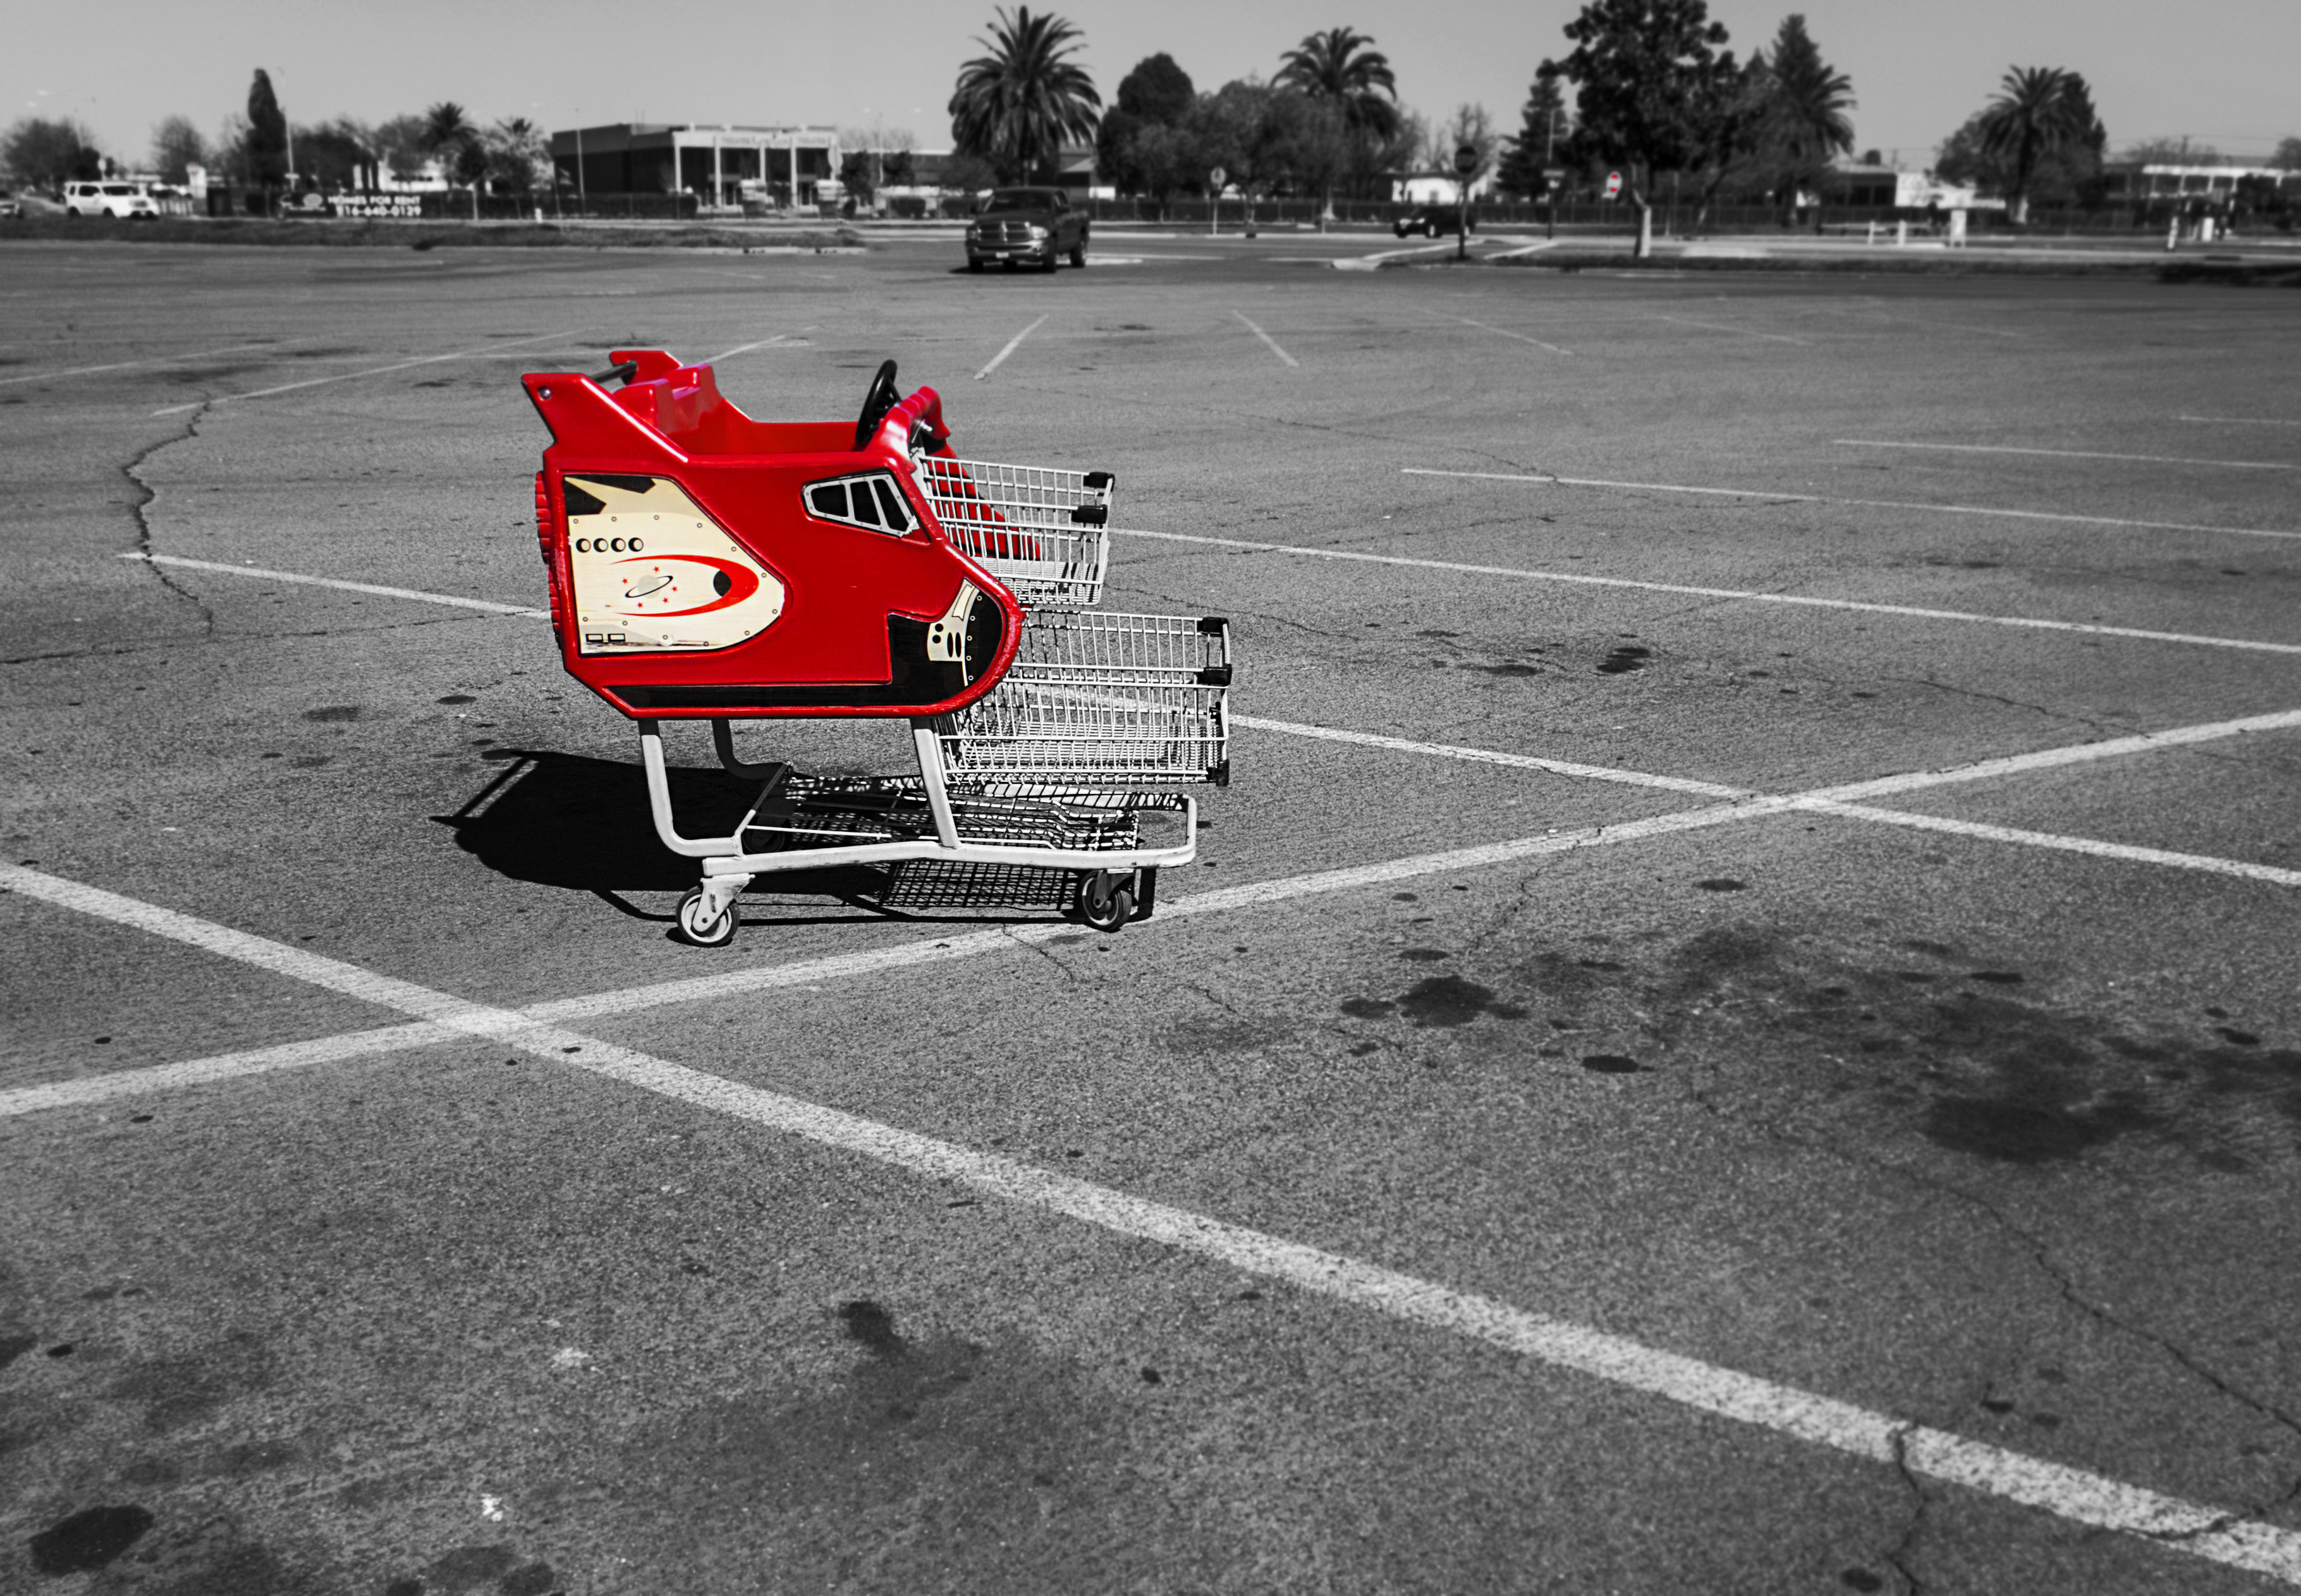
car, cart, airplane, aircraft, red, vehicle, aviation, trolly, monochrome, rocket, race, parkinglot, rouge, race track, carpark, shoppingcart, shuttle, commisary, automobile make, sport venue